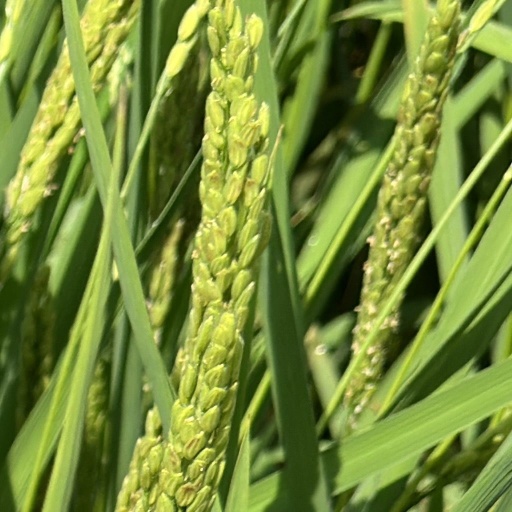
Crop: rice